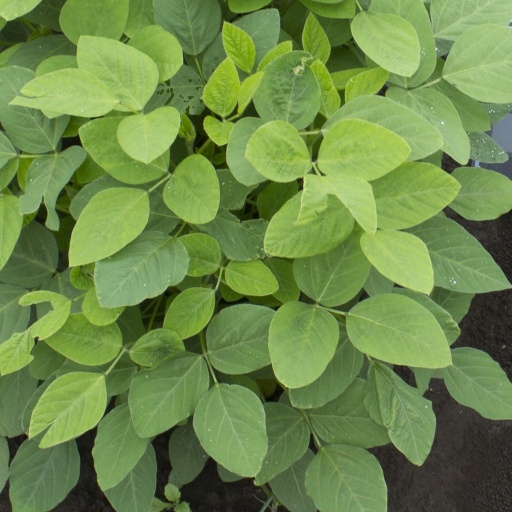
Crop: soybean